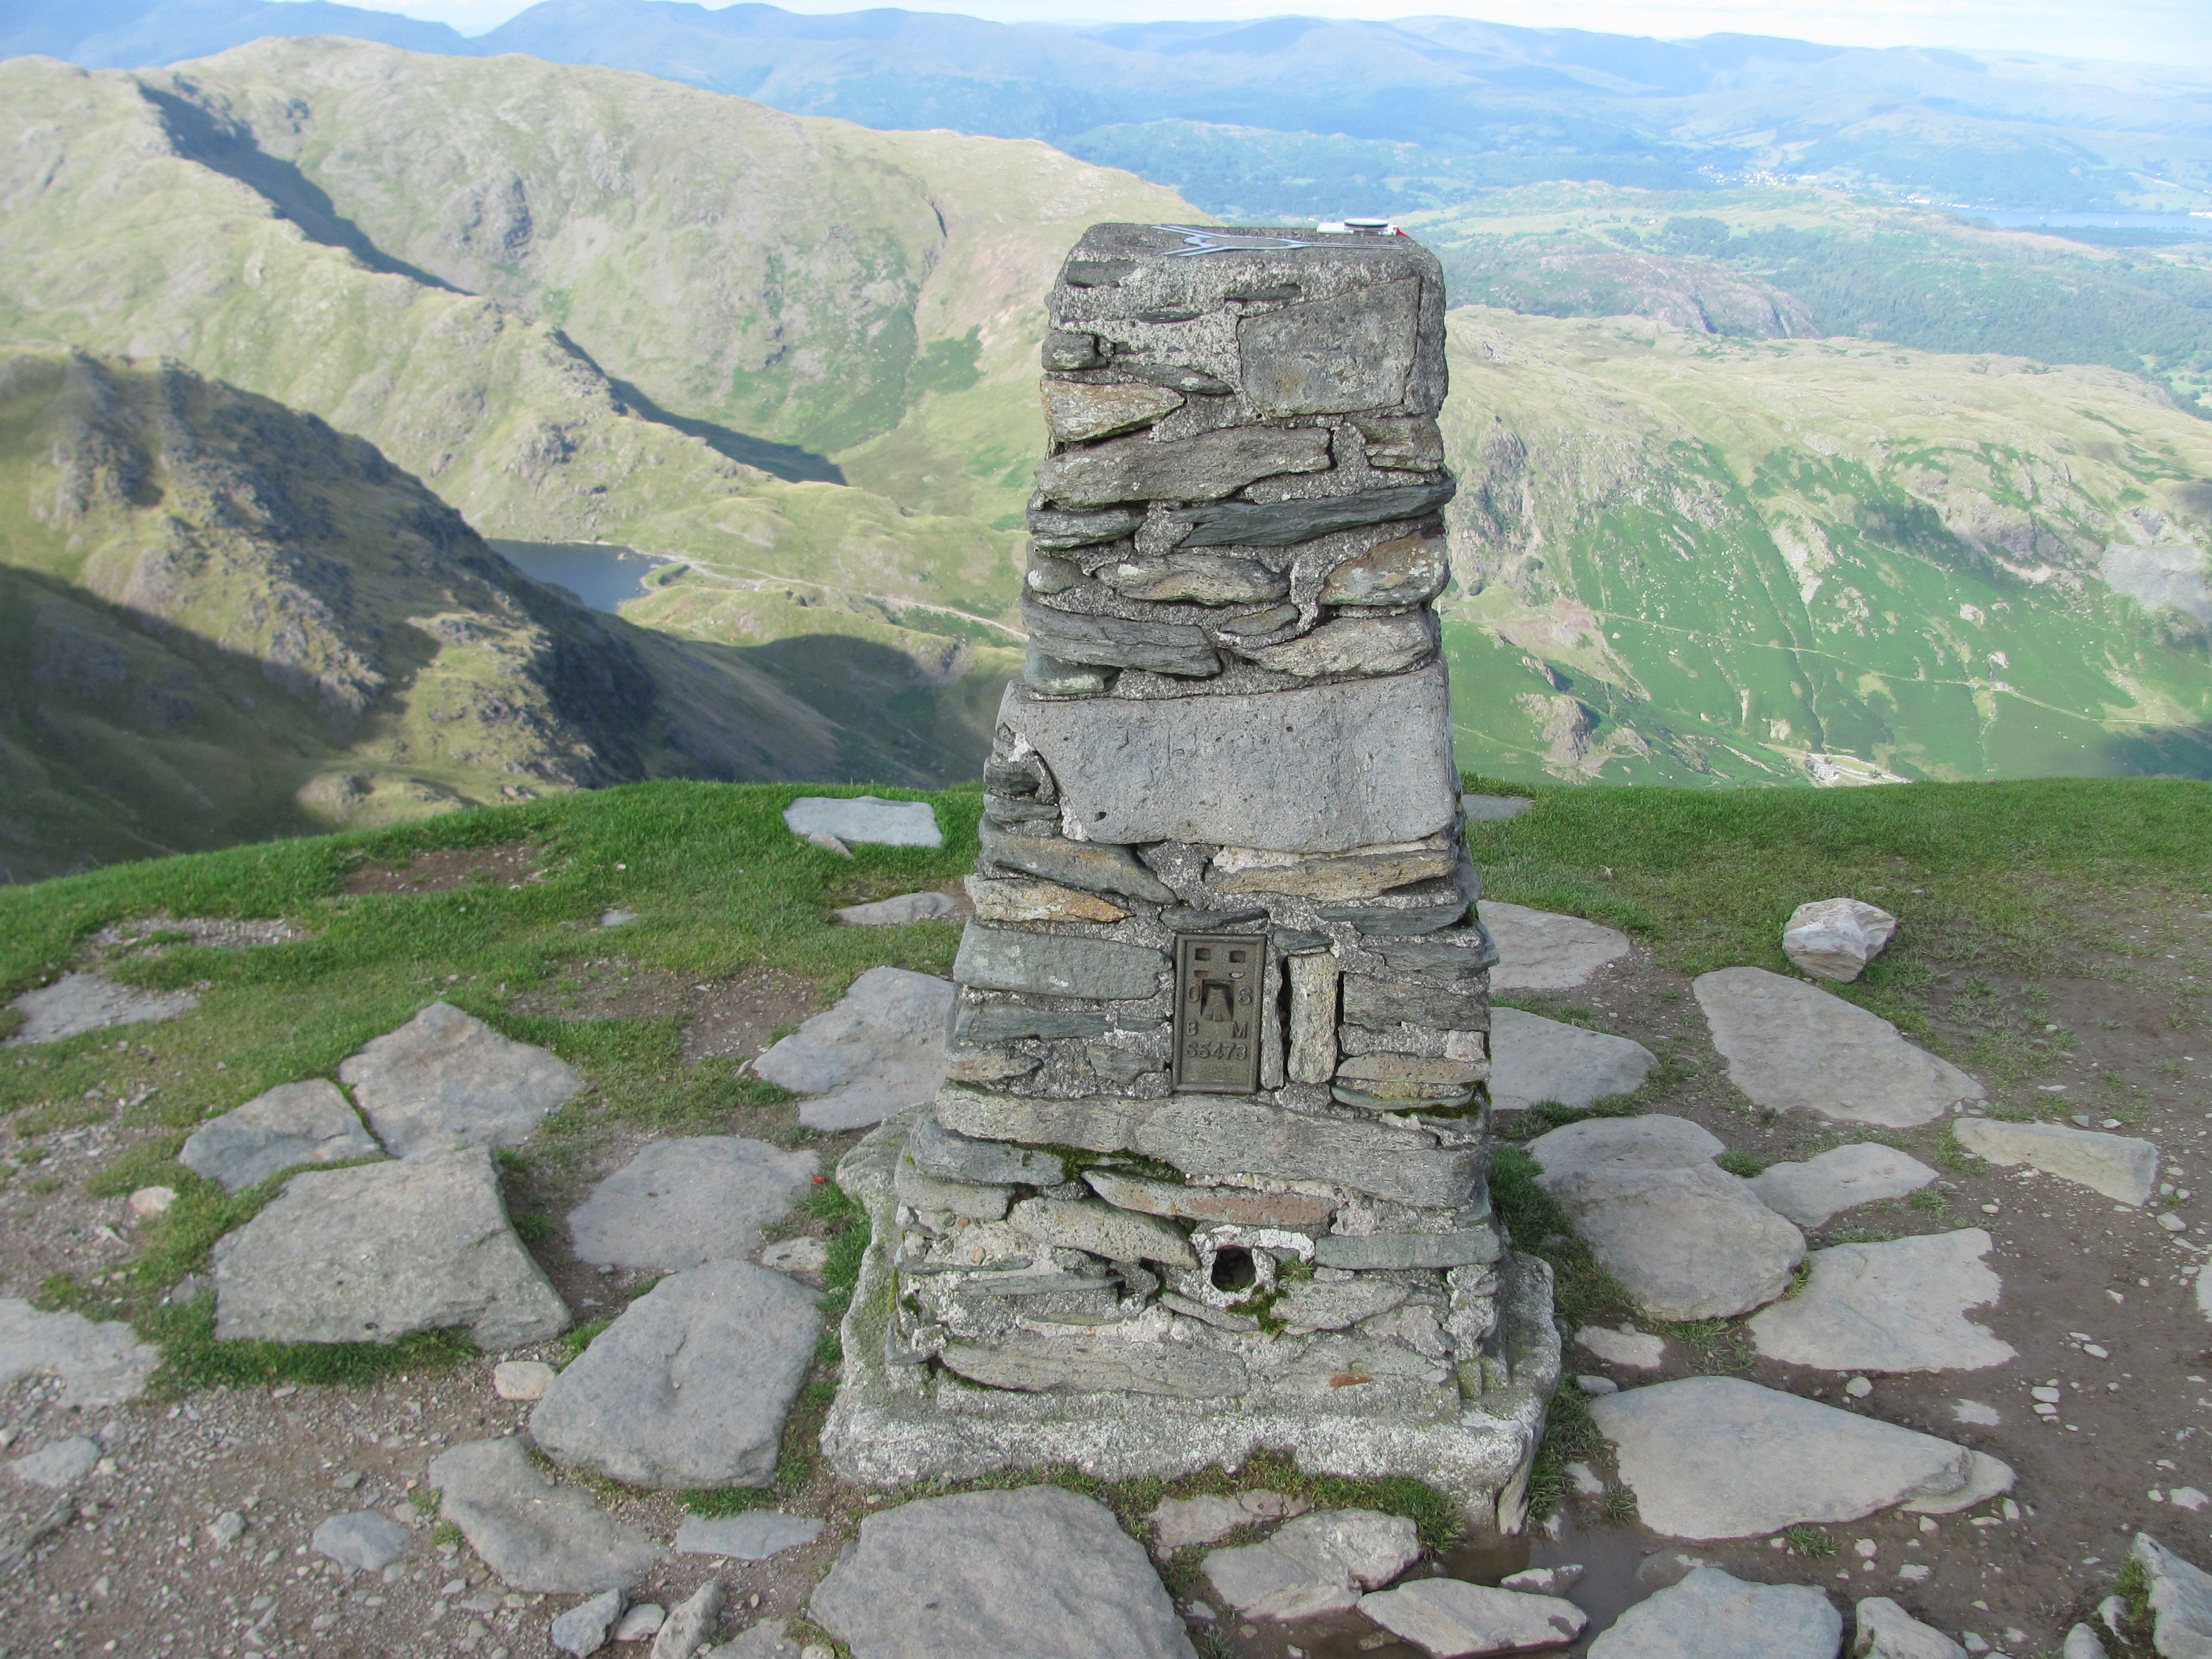
rock, mountain, trail, valley, mountain range, cliff, pillar, point, terrain, ridge, geology, outcrop, alps, badlands, plateau, survey, bedrock, moraine, landform, trig, mountain pass, mountainous landforms, triangulation, ordnance